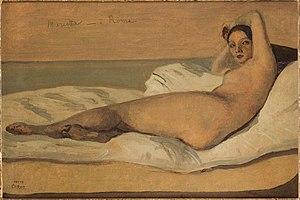
15 mars : Blaise Brüe arrive à Ouidah. En mai, il négocie un accord commercial avec le roi Ghézo d’Abomey pour la maison Régis de Marseille, destiné à promouvoir l’exploitation et le commerce d’huile de palme.